Magician (fantasy)

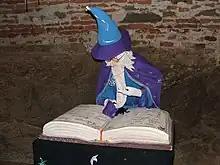
White-haired and white-bearded wizard with robes and hat

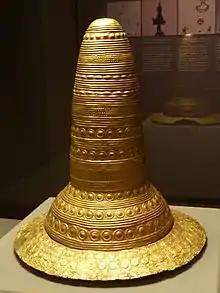
Golden Hat of Schifferstadt, circa 1,400-1,300 BC, Historical Museum of the Palatinate in Speyer, Germany.

Due to their traditional image as a wise old man or wise old woman, magicians may be depicted as old, white-haired, and in some instances with their hair (and in the case of male wizards, beards), being long and majestic enough to occasionally host lurking woodland creatures. This depiction predates the modern fantasy genre, being derived from the traditional image of wizards such as Merlin.